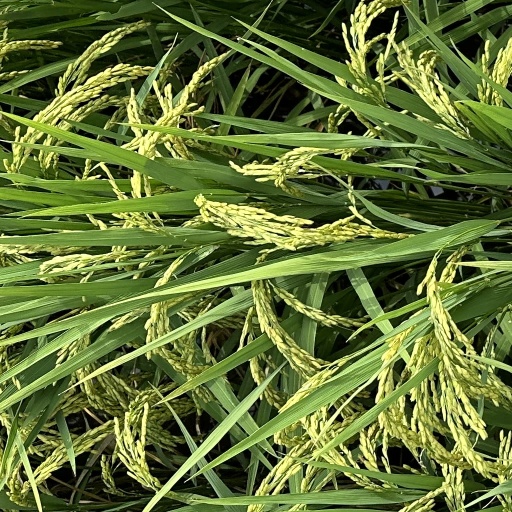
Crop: rice